Onur Karaman

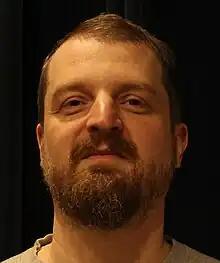
Onur Karaman March 2023

Onur Karaman (born 1981) is a Turkish-born Canadian film director and screenwriter. He is best known for his films "Where Atilla Passes (Là où Atilla passe)" and "Breathe (Respire)".